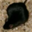
Label: mouse